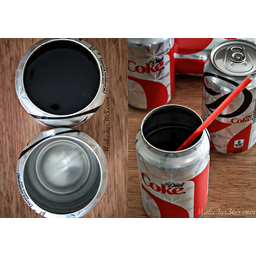
Label: metal